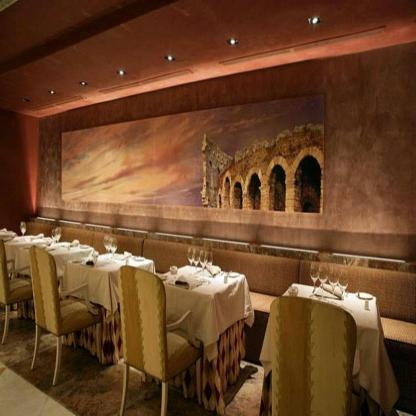
Scene: Indoor